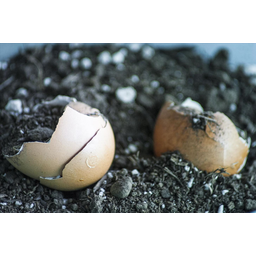
Label: trash